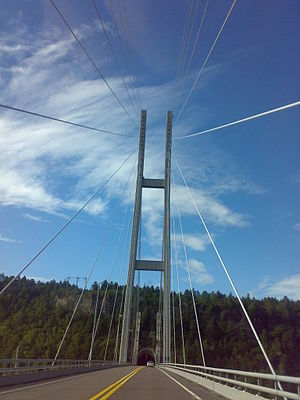
Grenlandsbroen
Indkørslen mod øst.
Grenlandsbroen er Norges højeste skråstagsbro med en tårnhøjde på 166 meter. Broen, som blev åbnet i 1996 af Kong Harald 5., er en del af E18. Den krydser Frierfjorden mellem kommunerne Porsgrunn og Bamble i Telemarken fylke.